Charles Collier Michell

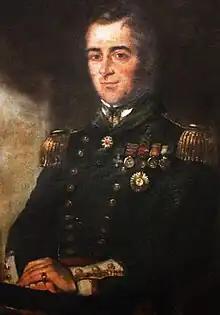

Lieutenant-Colonel Charles Collier Michell, KH (29 March 1793 in Exeter – 28 March 1851 in Eltham, London), later known as Charles Cornwallis Michell, was a British soldier, first surveyor-general in the Cape, road engineer, architect, artist and naturalist.